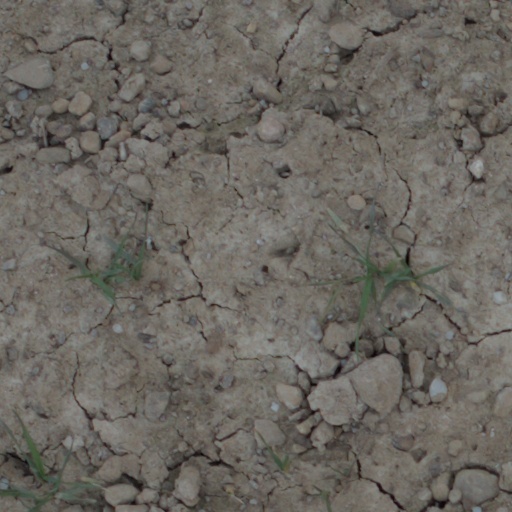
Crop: wheat